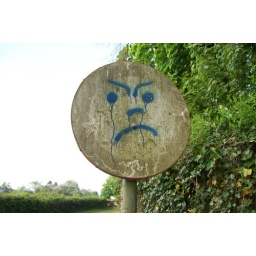
A mountain bike outing with a digicam in the backpack